Vanadzor

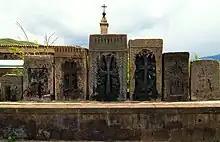
Old khachkars in Vanadzor

The area of present-day Vanadzor has been settled since the Bronze Age, based on the tombs and other historic remains found on the nearby hills of "Tagavoranist" and "Mashtots". In antiquity, the area fell into the canton of Tashir of Gugark, the 13th province of the Kingdom of Armenia. Later, the region was ruled by the other Armenian dynasties of the Arsacids and the Bagratunis. The area was part of the Kingdom of Lori from the 10th century until the beginning of the 12th century. With the invasion of the Seljuk Turks, the region came under the rule of the Seljuk Empire. The settlement was called "Gharakilisa" (meaning "black church" in Turkic) by the Seljuks possibly as early as the 13th century, the name being taken from the black-stoned Armenian church of the Holy Mother of God on a nearby hill.